2015 Red Bull Air Race of Chiba

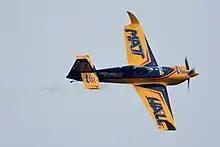
Matt Hall　MXS-R

Championship leader Paul Bonhomme took his second victory in as many races, finishing 0.382 seconds clear of Matt Hall, who finished second to Bonhomme as he did in Abu Dhabi. The podium was completed by Matthias Dolderer, who matched his career best result with third place. In the Challenger class, Petr Kopfstein took victory by 0.592 seconds ahead of Daniel Ryfa.